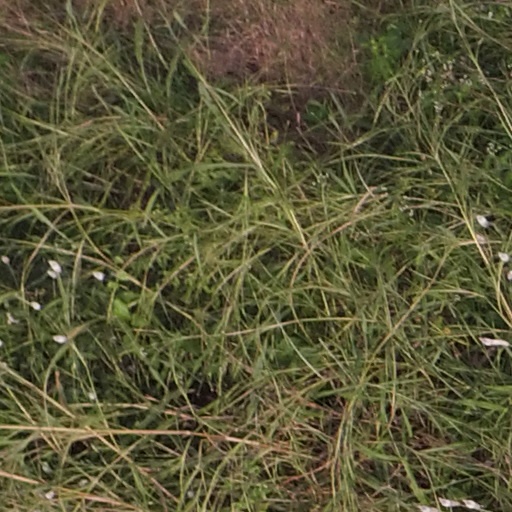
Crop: maize; corn